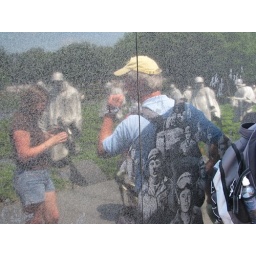
Our guide Tim (in the yellow hat) relected in the wall of Korean War Veterans Memorial Washington DC, USA